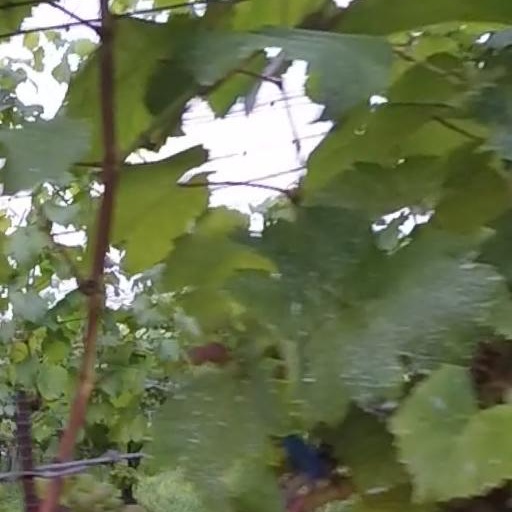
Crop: grape